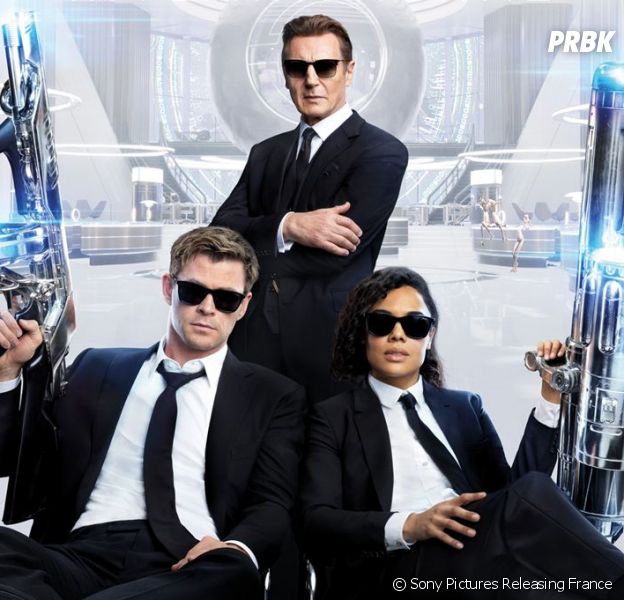
Gender: men